Greater Sudbury

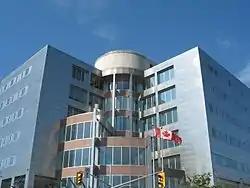
The head office of the provincial government's Ministry of Northern Development, Mines and Forestry is located in Sudbury.

The resulting erosion exposed bedrock in many parts of the city, which was charred in most places to a pitted, dark black appearance. There was not a complete lack of vegetation in the region as paper birch and wild blueberry patches thrived in the acidic soils. During the Apollo crewed lunar exploration program, NASA astronauts trained in Sudbury to become familiar with impact breccia and shatter cones, rare rock formations produced by large meteorite impacts. However, the popular misconception that they were visiting Sudbury because it purportedly resembled the lifeless surface of the Moon persists.